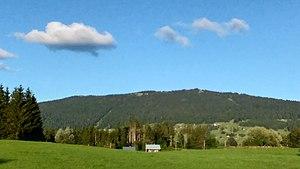
Le Noirmont est un sommet du massif du Jura culminant à 1 567 m d'altitude, situé dans le canton de Vaud, en Suisse.
Les Rousses est une commune française située dans le département du Jura en région Bourgogne-Franche-Comté. Elle fait partie de la région culturelle et historique de Franche-Comté.